Canadian Guards

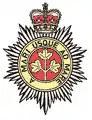
Regimental badge

The Canadian Guards (officially known as the Regiment of Canadian Guards) was an infantry regiment of the Canadian Army that served in the same role as the five regiments of foot guards in the British Army. The regiment was formed on 16 October 1953, by Lieutenant-General Guy Simonds, the Chief of the General Staff of the Canadian Army, with the redesignation of four separate battalions: